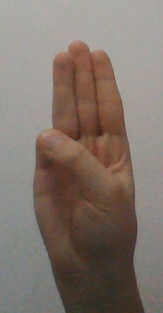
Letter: thaa